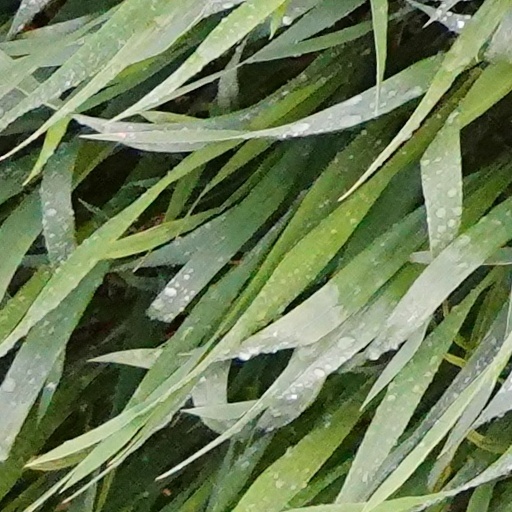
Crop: wheat